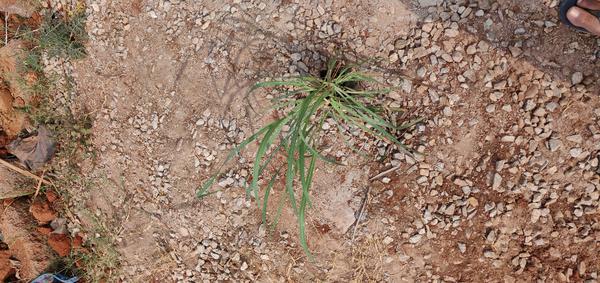
Plant: Lemon_grass